Georgy Zhukov

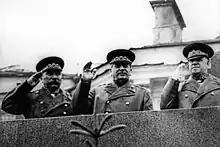
Zhukov with Stalin and Semyon Budyonny during the Soviet Victory Parade of 1945

After the German capitulation, Zhukov became the first commander of the Soviet occupation zone in Germany. On 10 June 1945, he returned to Moscow to prepare for the 1945 Moscow Victory Parade. On 24 June, Stalin appointed him commander in chief of the parade. After the ceremony, on the night of 24 June, Zhukov went to Berlin to resume his command.